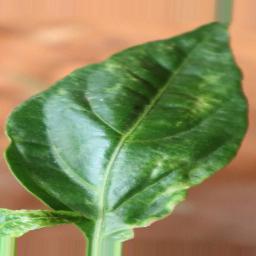
Label: mites_and_trips